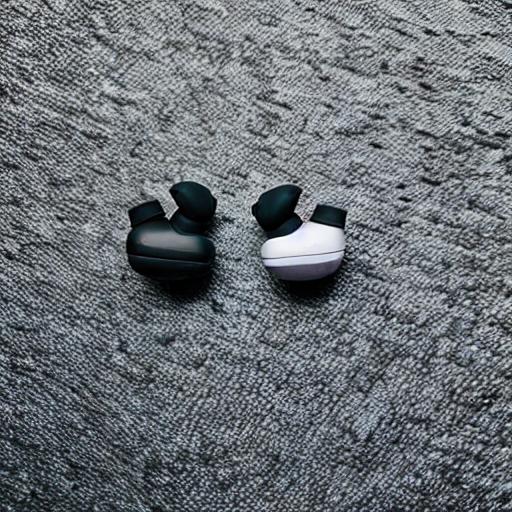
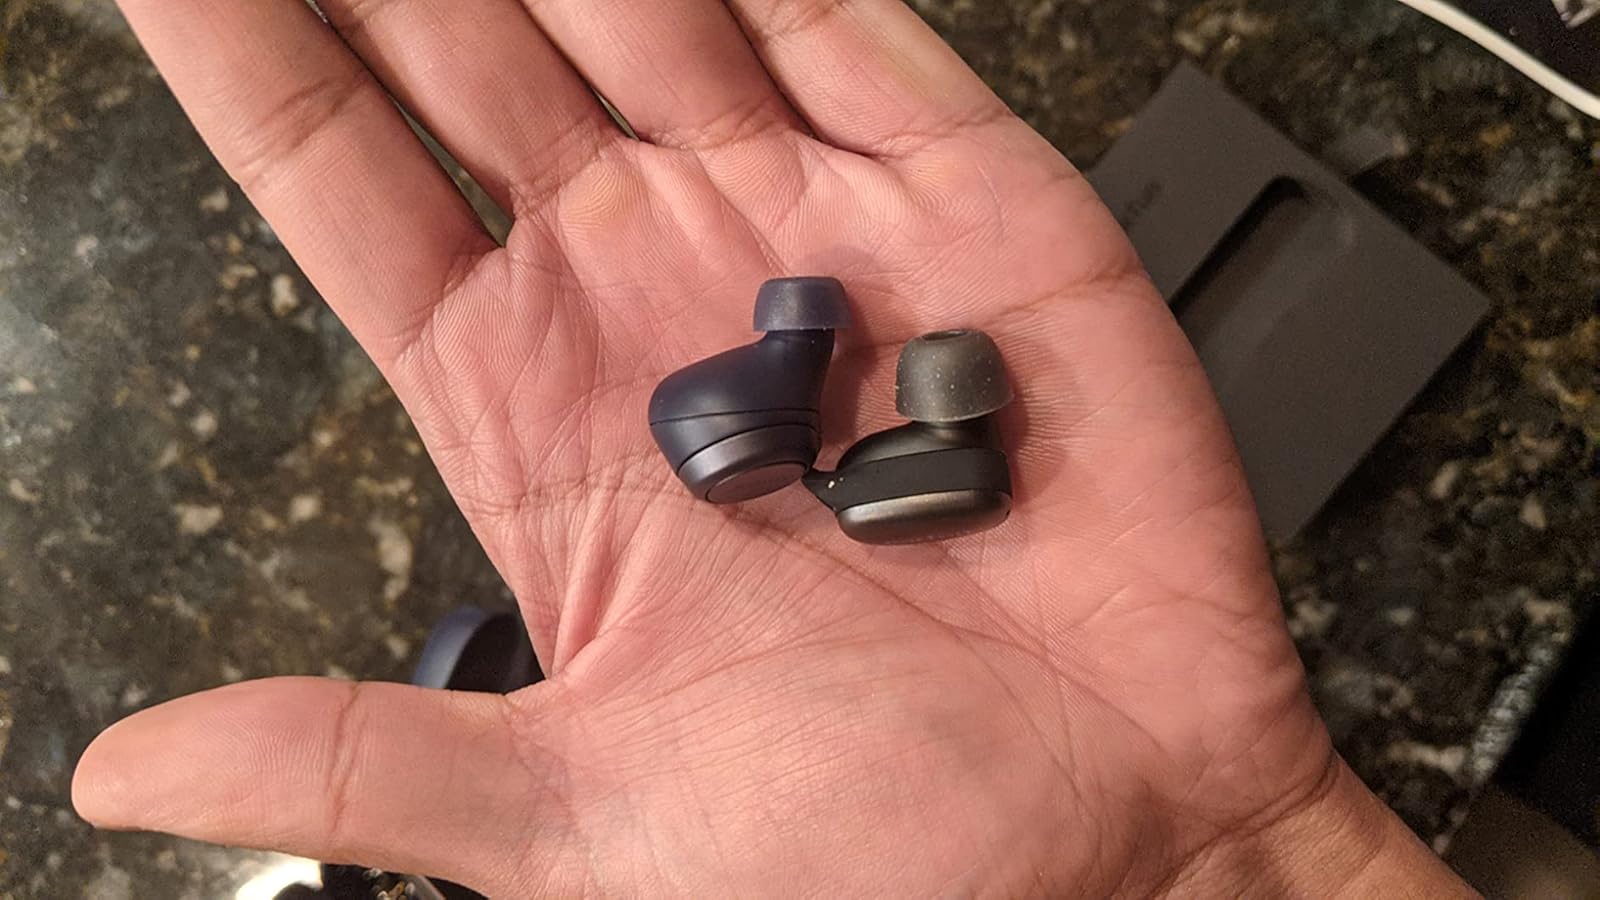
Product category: earbuds
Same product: no